Lazarus of Bethany

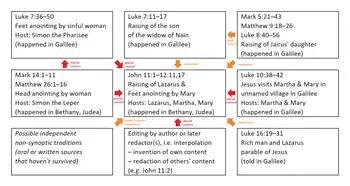
New Testament scholars have sought to explain how the story of Lazarus was probably composed.

In the presence of a crowd of Jewish mourners, Jesus comes to the tomb. Jesus asks for the stone of the tomb to be removed, but Martha interjects that there will be a smell. Jesus responds, "Said I not unto thee, that, if thou wouldest believe, thou shouldest see the glory of God?" Over the objections of Martha, Jesus has them roll the stone away from the entrance to the tomb and says a prayer. They take the stone away then Jesus looks up and says: "Father, I thank thee that thou hast heard me. And I knew that thou hearest me always: but because of the people which stand by I said it, that they may believe that thou hast sent me." He then calls Lazarus to come out ("Lazarus, come forth!") and Lazarus does so, still wrapped in his grave-cloths. Jesus then calls for someone to remove the grave-cloths, and let him go.